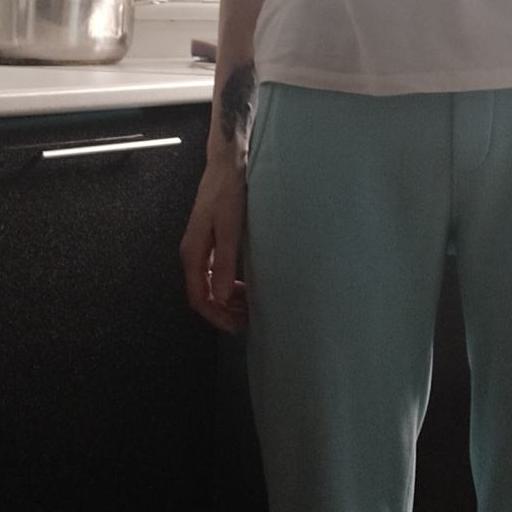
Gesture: no_gesture